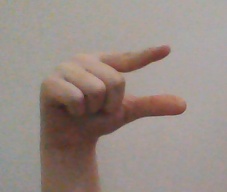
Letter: dal